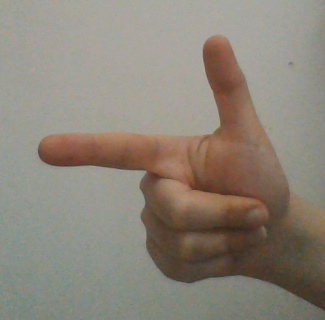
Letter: yaa